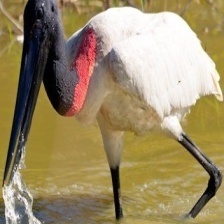
Species: JABIRU
Scientific name: JABIRU MYCTERIA
ImageNet parent category: white_stork